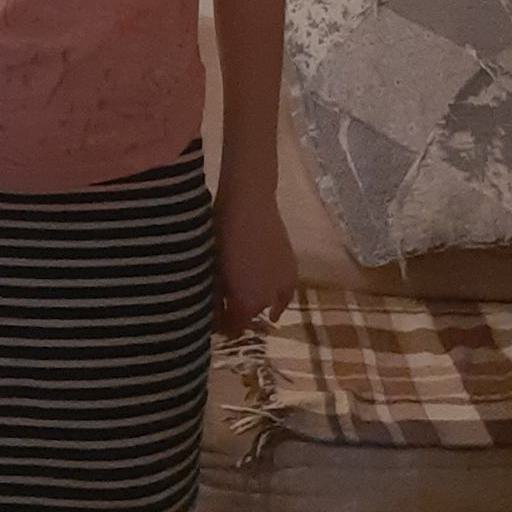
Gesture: no_gesture